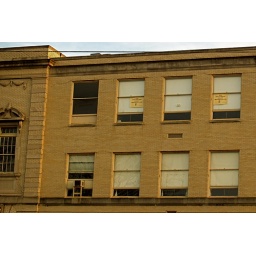
Warren G. Harding High School, with "beat Massillon" sign in window